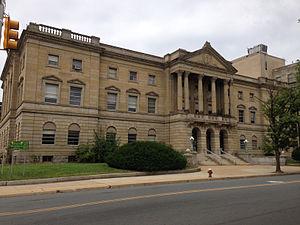
Le comté de Mercer est un comté des États-Unis situé dans l'État du New Jersey. Sa population était de 366 513 habitants au recensement de 2010. Son chef-lieu est Trenton.